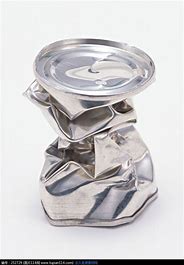
Label: metal